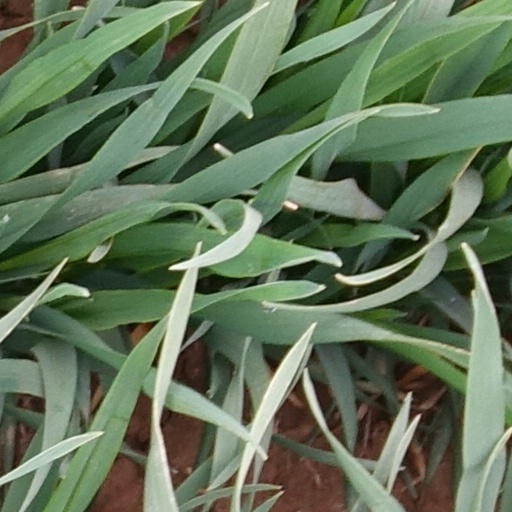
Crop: wheat